Sudan

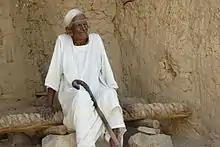
Sudanese Arab of Al-Manasir

In 2015, Sudan participated in the Saudi Arabian-led intervention in Yemen against the Houthis and forces loyal to former President Ali Abdullah Saleh, who was deposed in the 2011 uprising.